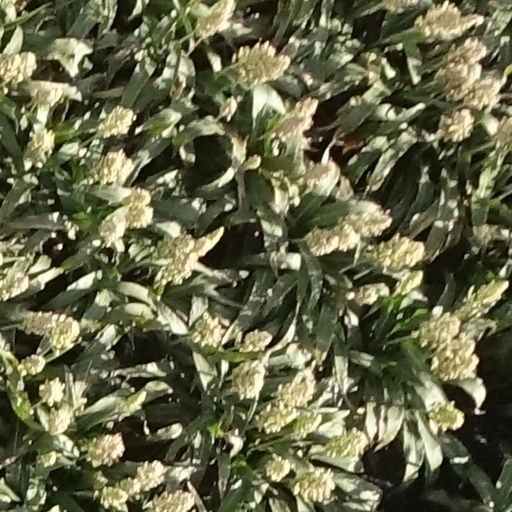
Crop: sorghum